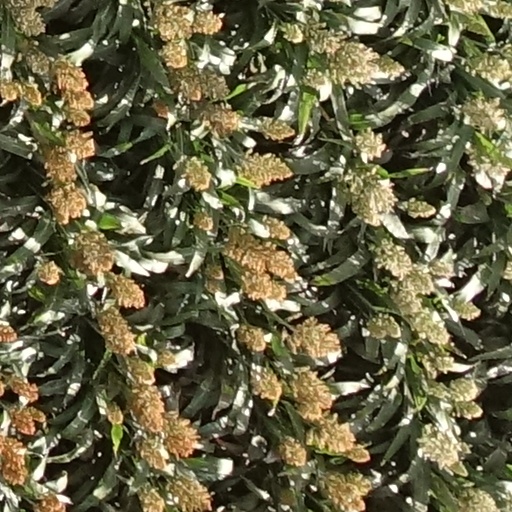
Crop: sorghum